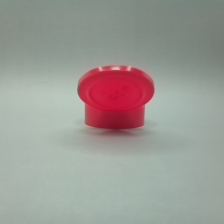
Color: red/orange/pink/fuchsia/brown
Cap type: flip-top cap